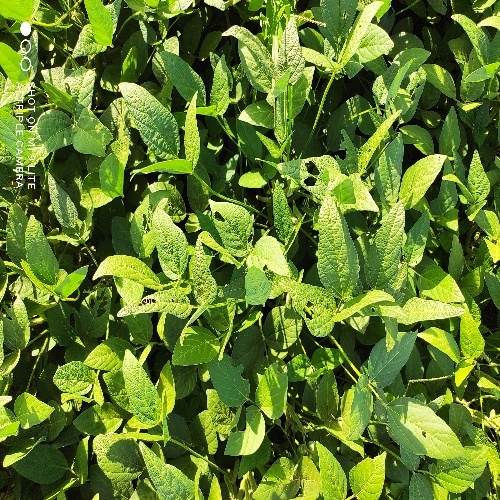
Label: Caterpillar